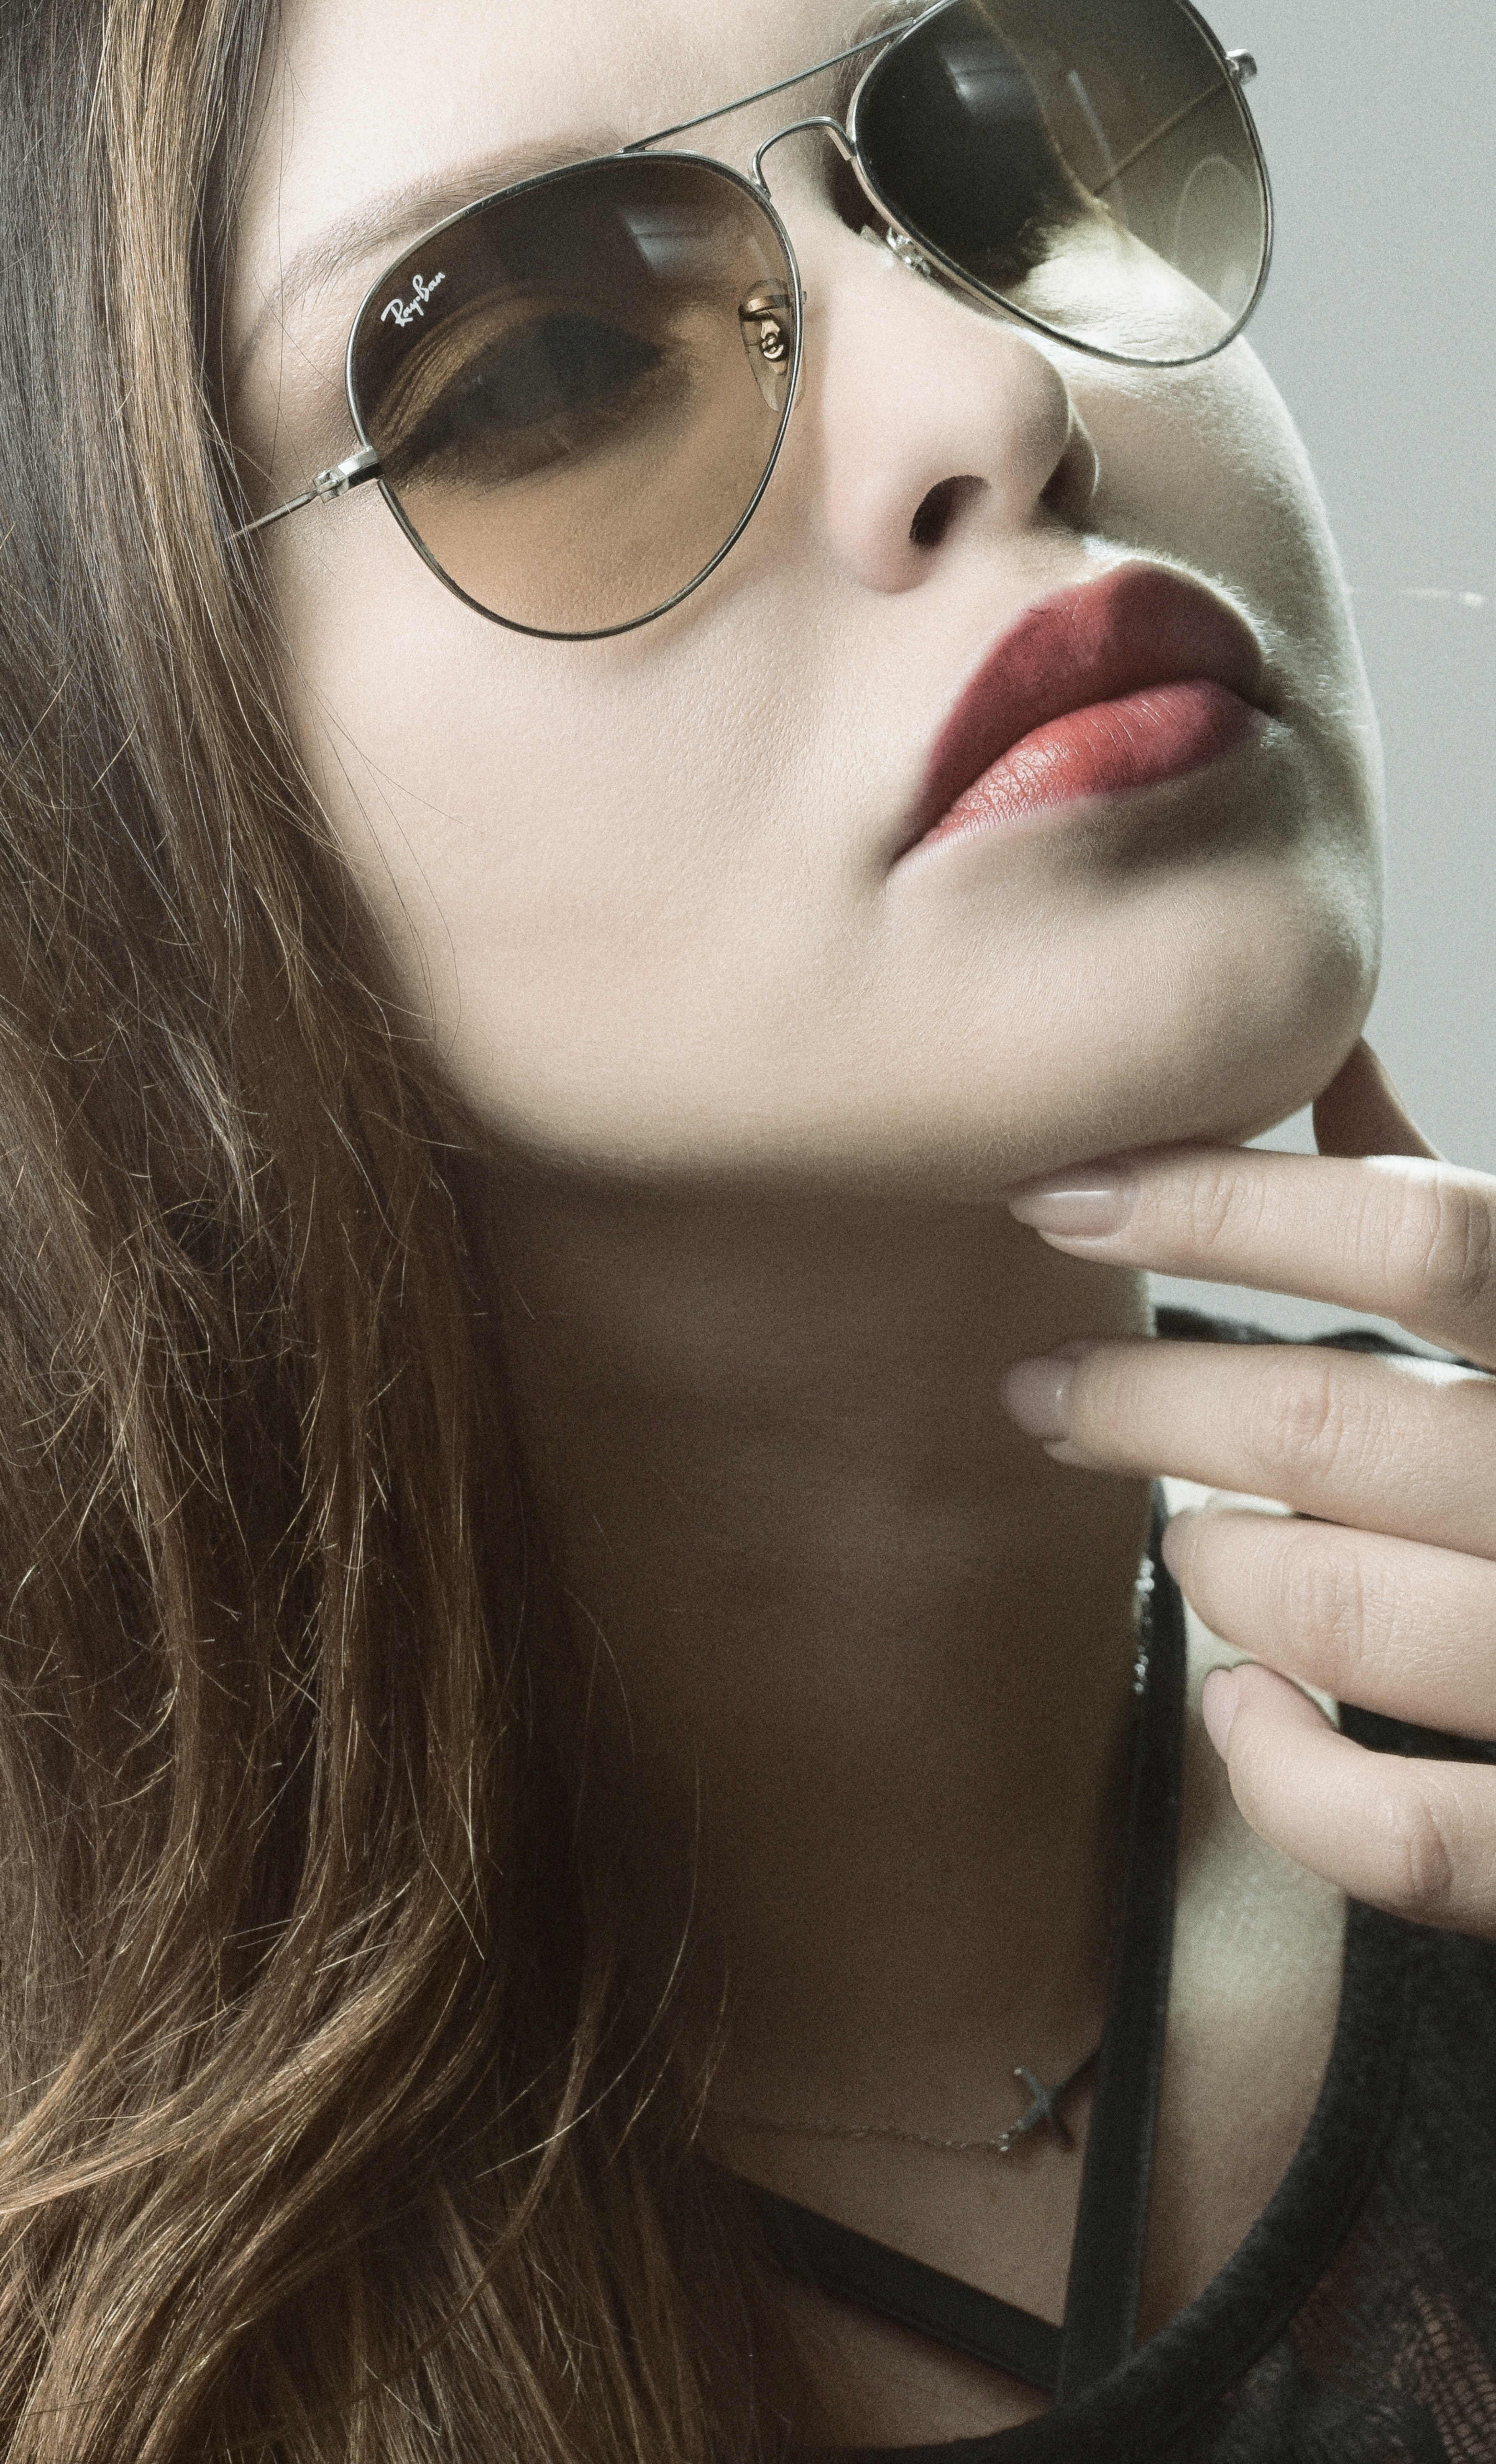
woman, nose, skin, glasses, lip, chin, vision care, lipstick, eyebrow, mouth, eyelash, white, sunglasses, eyewear, jaw, flash photography, Eye glass accessory, cosmetics, gesture, cool, goggles, black hair, Tints and shades, layered hair, Step cutting, fashion design, selfie, makeover, blond, close up, jewellery, nail care, fashion accessory, brown hair, bangs, nail, nail polish, personal protective equipment, hair coloring, portrait photography, lip gloss, portrait, earrings, photo shoot, monochrome photography, flesh, fashion model, fur, illustration